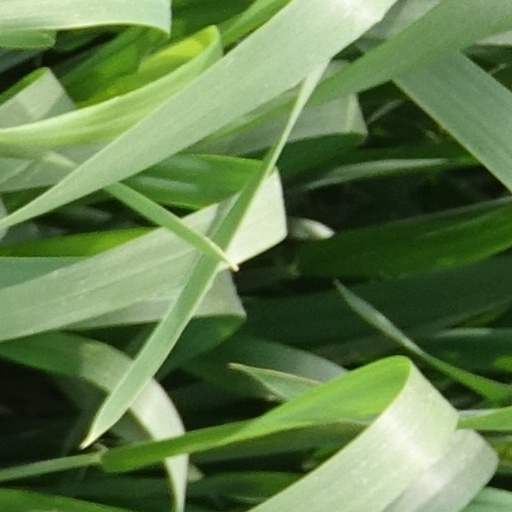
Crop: wheat